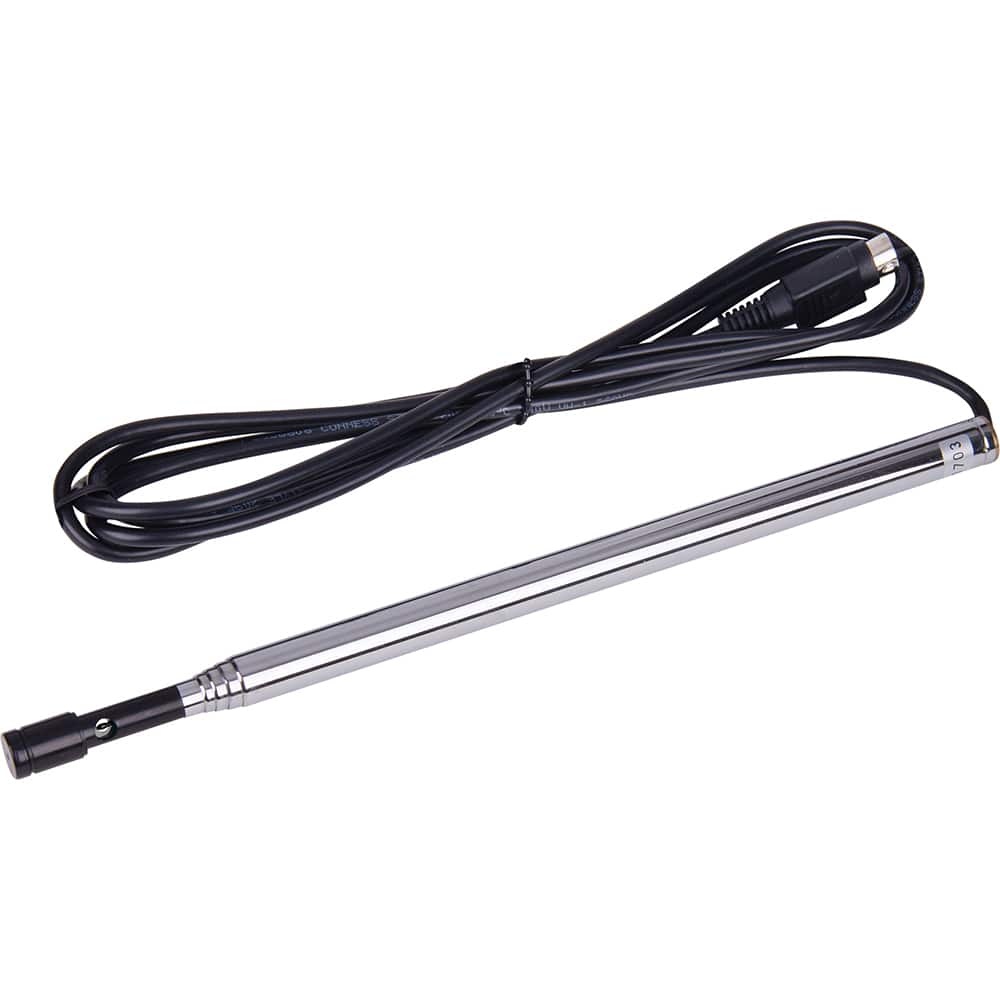
REED Instruments - Airflow Meter Accessories; Type: Telescoping Hot Wire Probe ; For Use With: REED R4500SD & SD-4214 Data Logging Hot Wire Thermo-Anemometers ; Min Air Velocity ft/min (Feet): 40 ; Min Air Velocity km/hr: 0.200 ; Min Air Velocity knots:
Item #: 10167195 Brand: REED Instruments Model #: R4500SD-PROBE Product Specifications Airflow Meter Accessories; Type: Telescoping Hot Wire Probe ; For Use With: REED R4500SD & SD-4214 Data Logging Hot Wire Thermo-Anemometers ; Min Air Velocity ft/min (Feet): 40 ; Min Air Velocity km/hr: 0.200 ; Min Air Velocity knots: 0.400 ; Min Air Velocity mph: 0.5000 Type Telescoping Hot Wire Probe For Use With REED R4500SD & SD-4214 Data Logging Hot Wire Thermo-Anemometers Min Air Velocity ft/min (Feet) 40 Min Air Velocity km/hr 0.200 Min Air Velocity knots 0.400 Min Air Velocity mph 0.5000 Maximum Air Velocity Knots 48.6 Maximum Air Velocity m/sec 25.0 Maximum Air Velocity Mph 55.9
Brand: REED Instruments
Category: Hardware > Tools > Measuring Tools & Sensors > Anemometers > Hot-Wire Anemometers